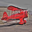
Label: airplane